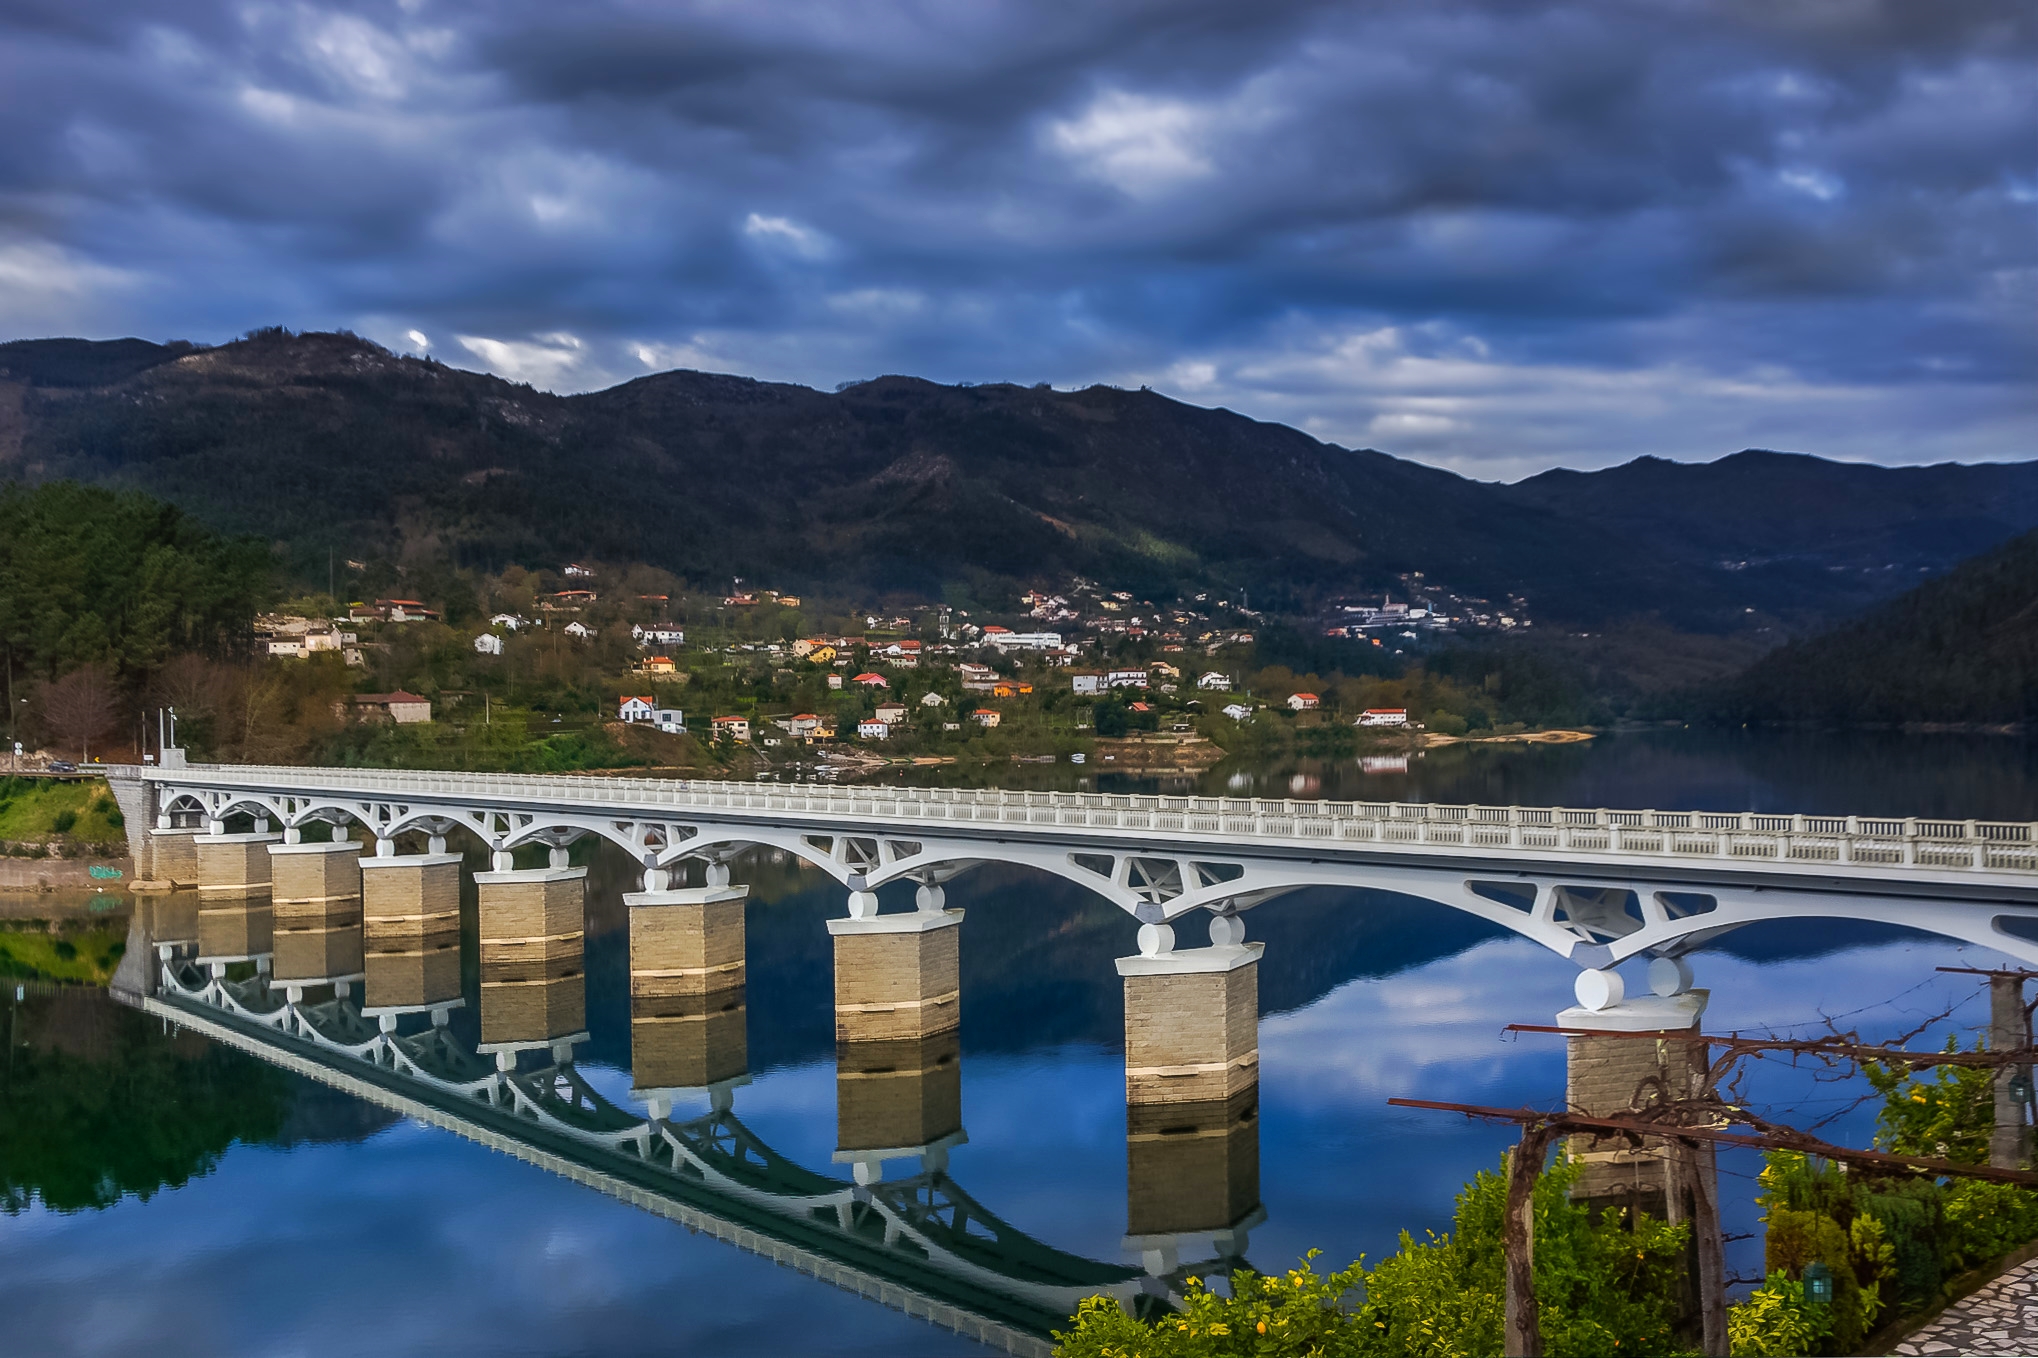
landscape, bridge, lake, river, reflection, reservoir, infrastructure, portugal, paisajes, lumixfz1000, fz1000, ggl1, xovesphoto, panasoniclumixfz1000, geres, viladogeres, rocvado, nonbuilding structure